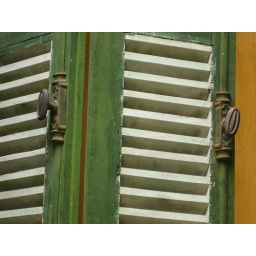
Some colorful shutters on a building that was used as a war prison in Hanoi.